Sam Kerr

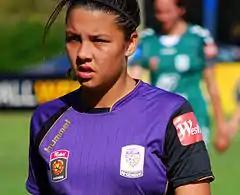
Kerr playing for Perth Glory, 2010

Kerr made her debut for Perth Glory at the age of 15 during the 2009 W-League season. She was voted Players' Player at the 2009 W-League Awards and awarded Goal of the Year for her long–range goal against Sydney FC in round 8. During the 2010–11 season, Kerr started in all 10 matches and scored three goals. She scored a brace in the first half of a match against Adelaide United on 14 January 2011 lifting Perth to a 2–1 victory.